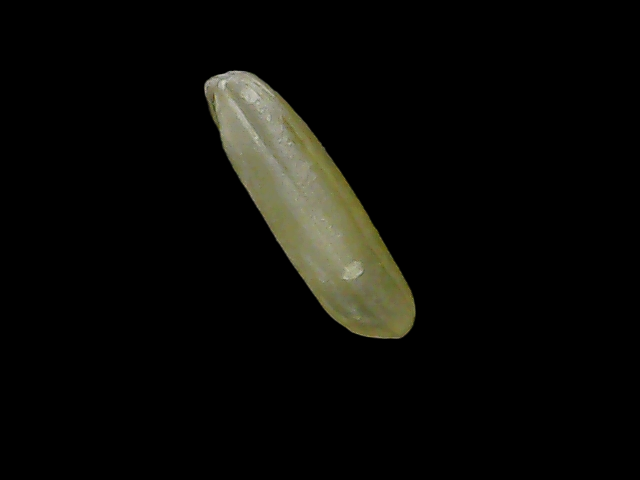
Rice variety: Binadhan19